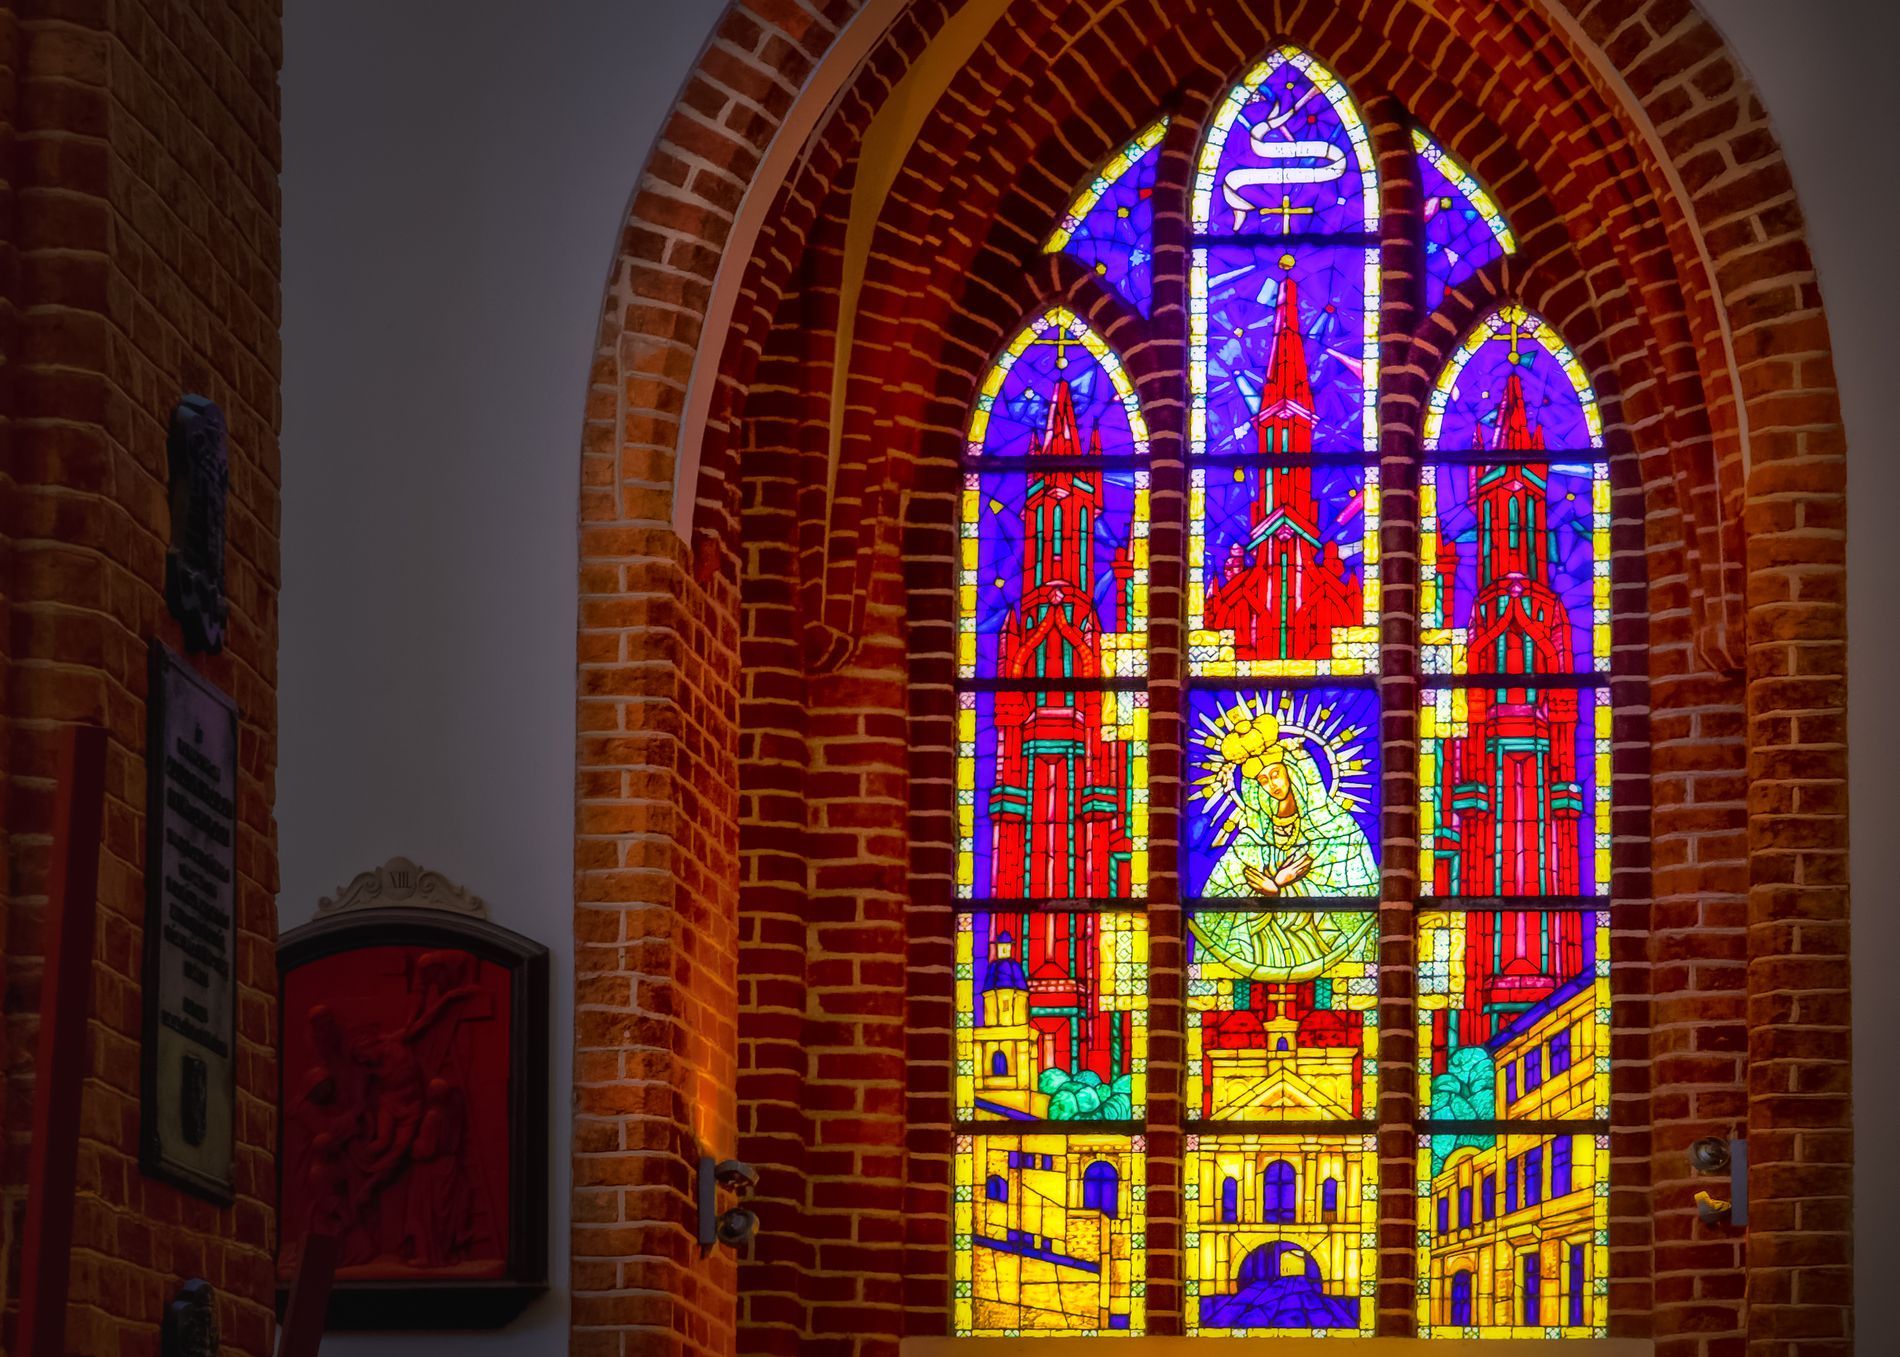
Colorful Church Window
The photo shows a stained glass window inside a church. The window is made of many colorful glass pieces that create a picture. The picture in the glass looks like a religious scene. The window's frame is made of bricks with a curved top. On the left side, a small red plaque or carving is on the wall, and part of another brick wall appears on the left side with a sign on it.
The photo is taken at a medium level, slightly focused on the window. The colors are rich and bright. The stained glass window has lots of reds, blues, yellows, and greens, making it stand out. The red bricks around the window add a warm, earthy tone. The photo feels peaceful and warm, representing the peace in a church.
Labels: Art, Architecture, Building, Altar, Church, Prayer, Stained Glass, Arch, Brick, Monastery, Stained Glass Window, Brick Window, Brick Wall
Camera: Canon Canon EOS 5D Mark II
Lens: EF24-105mm f/4L IS USM, Canon EF 24-105mm f/4L IS
Aperture: F4.5
Exposure: 1/125 sec
ISO: 1600
Focal length: 70.0 mm